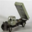
Label: truck